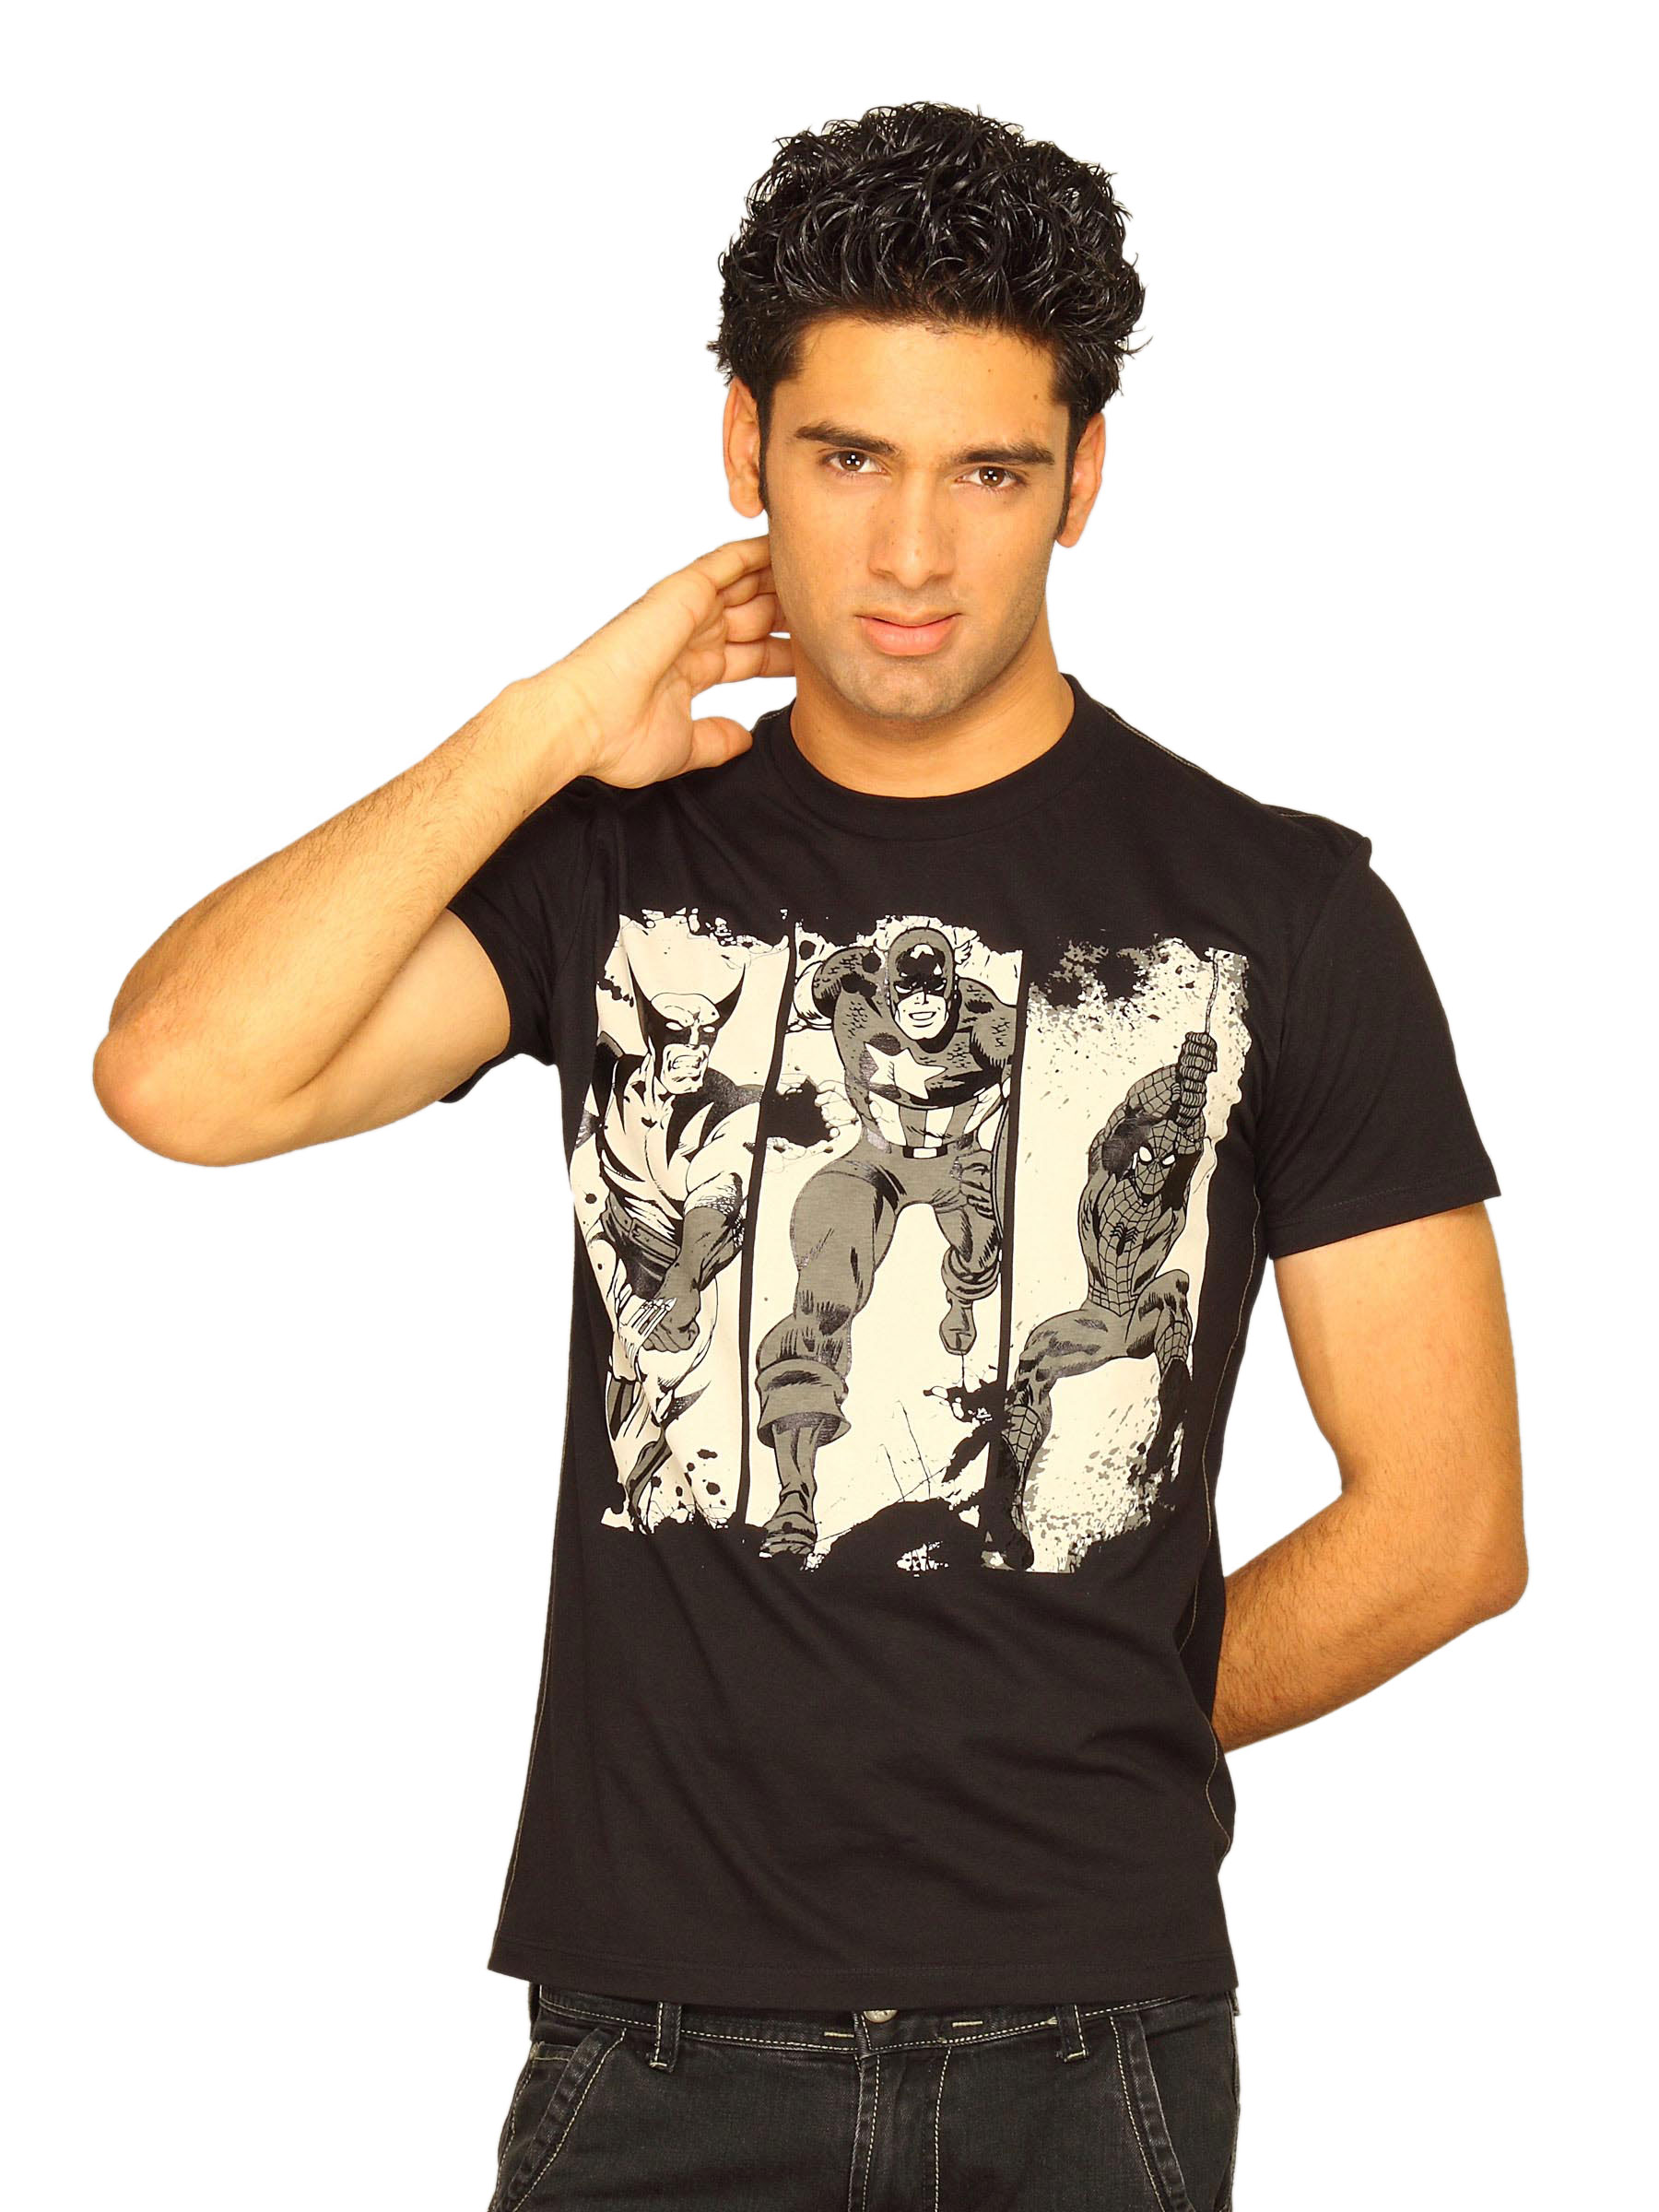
Marvel Comics Men's The Incredible Face Distresse Black T-shirt
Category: Apparel / Topwear / Tshirts
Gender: Men
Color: Black
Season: Summer 2011
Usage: Casual